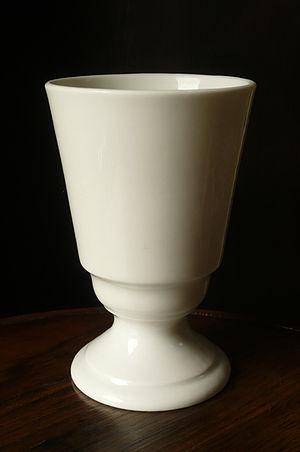
Mazagran en faïence
Un mazagran est une tasse haute, en forme de verre à pied, utilisée pour boire le café. Le mazagran est généralement sans anse, en faïence ou en porcelaine. Il doit son nom à la ville de Mazagran en Algérie, où, en 1840, un détachement français soutint un siège contre une importante troupe algérienne. « L'idée, outre l'intention de célébrer un fait d'armes, est celle d'un café bu à la va-vite, comme à Mazagran. »